William Lingard

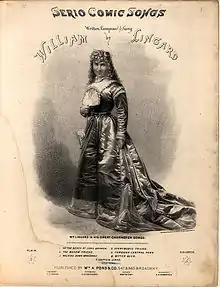
William Lingard, dressed as a woman on one of his song sheets. (circa ~1870)

Lingard's troupe, which included Alice's sister, Harriet Sarah Dunning (who went by the stage name "Dickey Lingard") toured Australia twice, the first time commencing in 1876 and the second commencing in 1879.